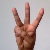
The image shows a hand gesture representing the letter 'W' in Indian Sign Language.